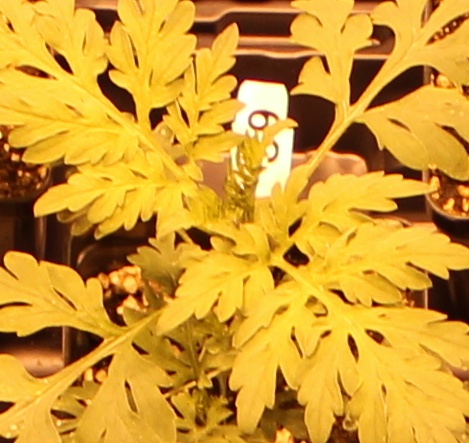
Label: Ragweed